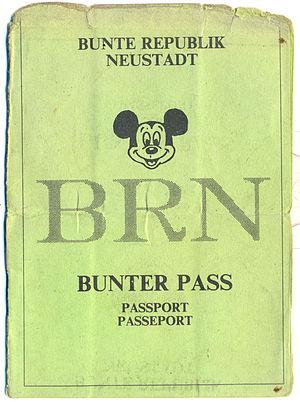
La Bunte Republik Neustadt est une micronation établie de 1990 à 1993 dans le quartier d'Äußere Neustadt, en centre-ville de Dresde. Elle donne lieu à une fête chaque année au mois de juin.